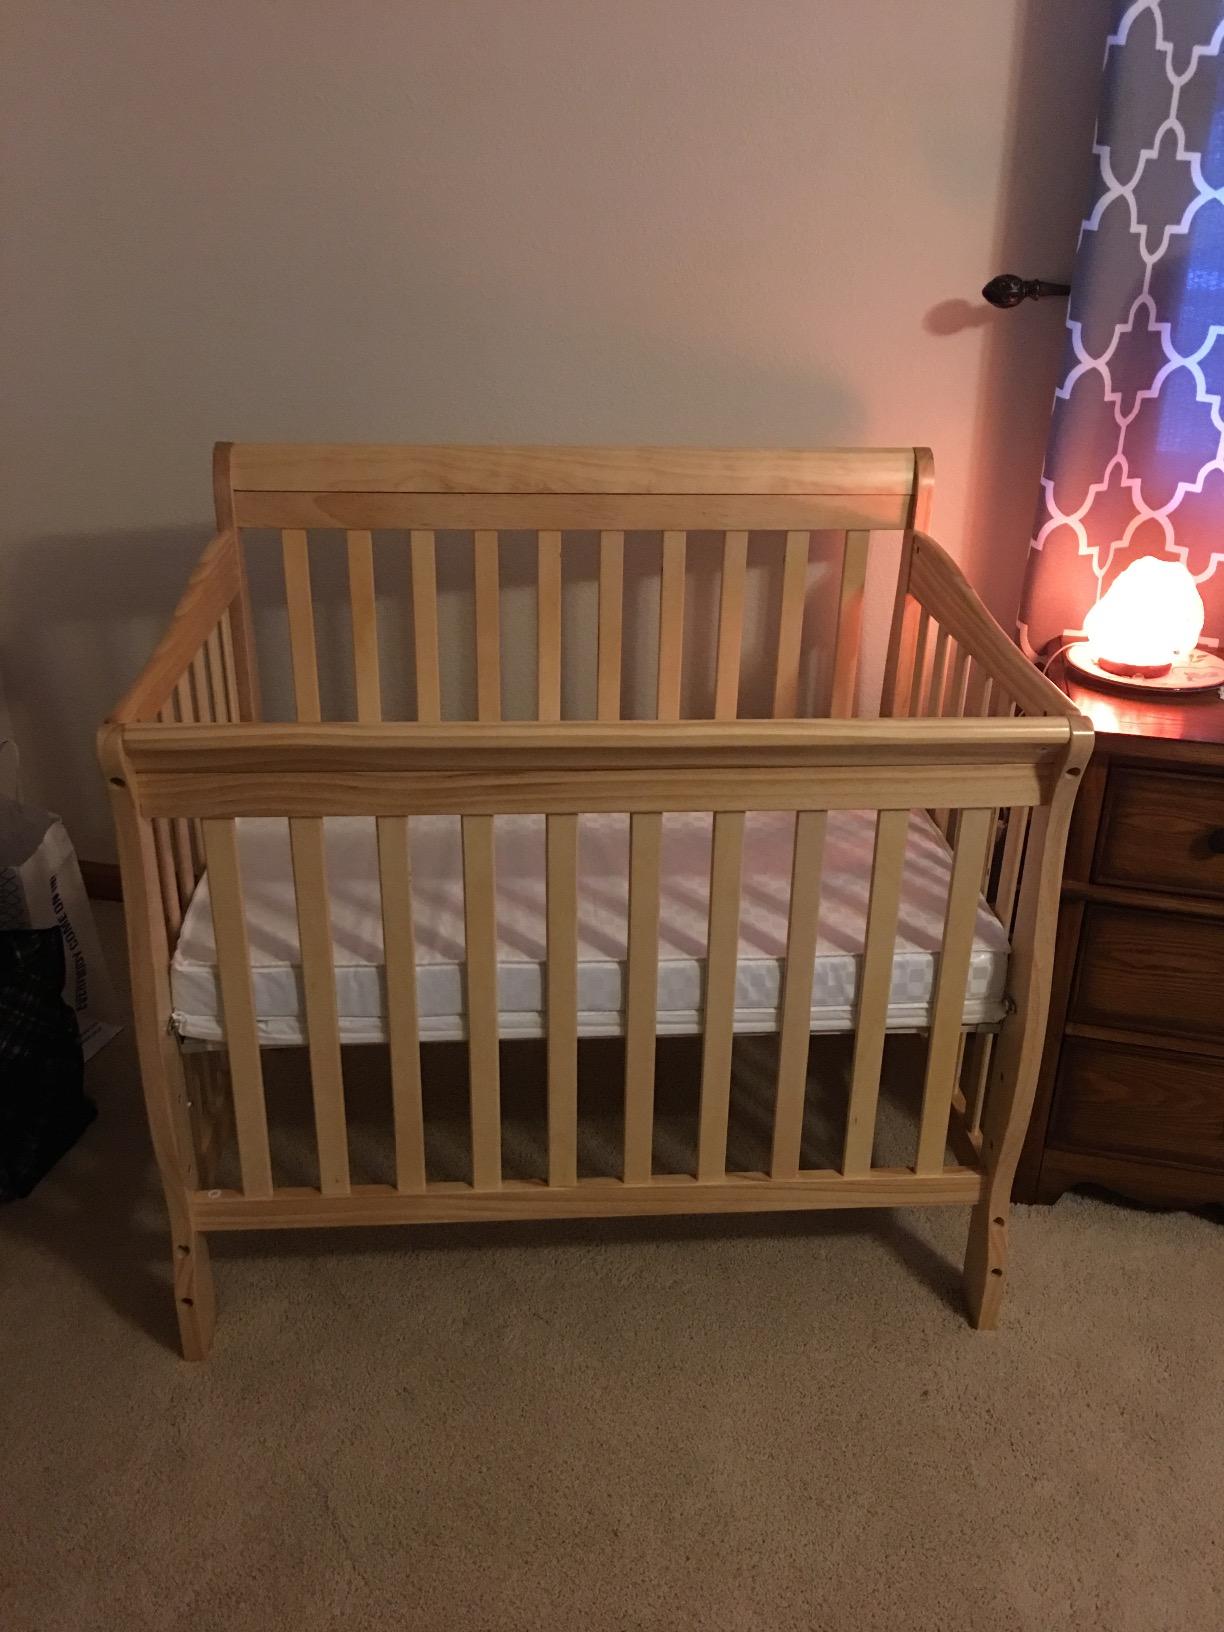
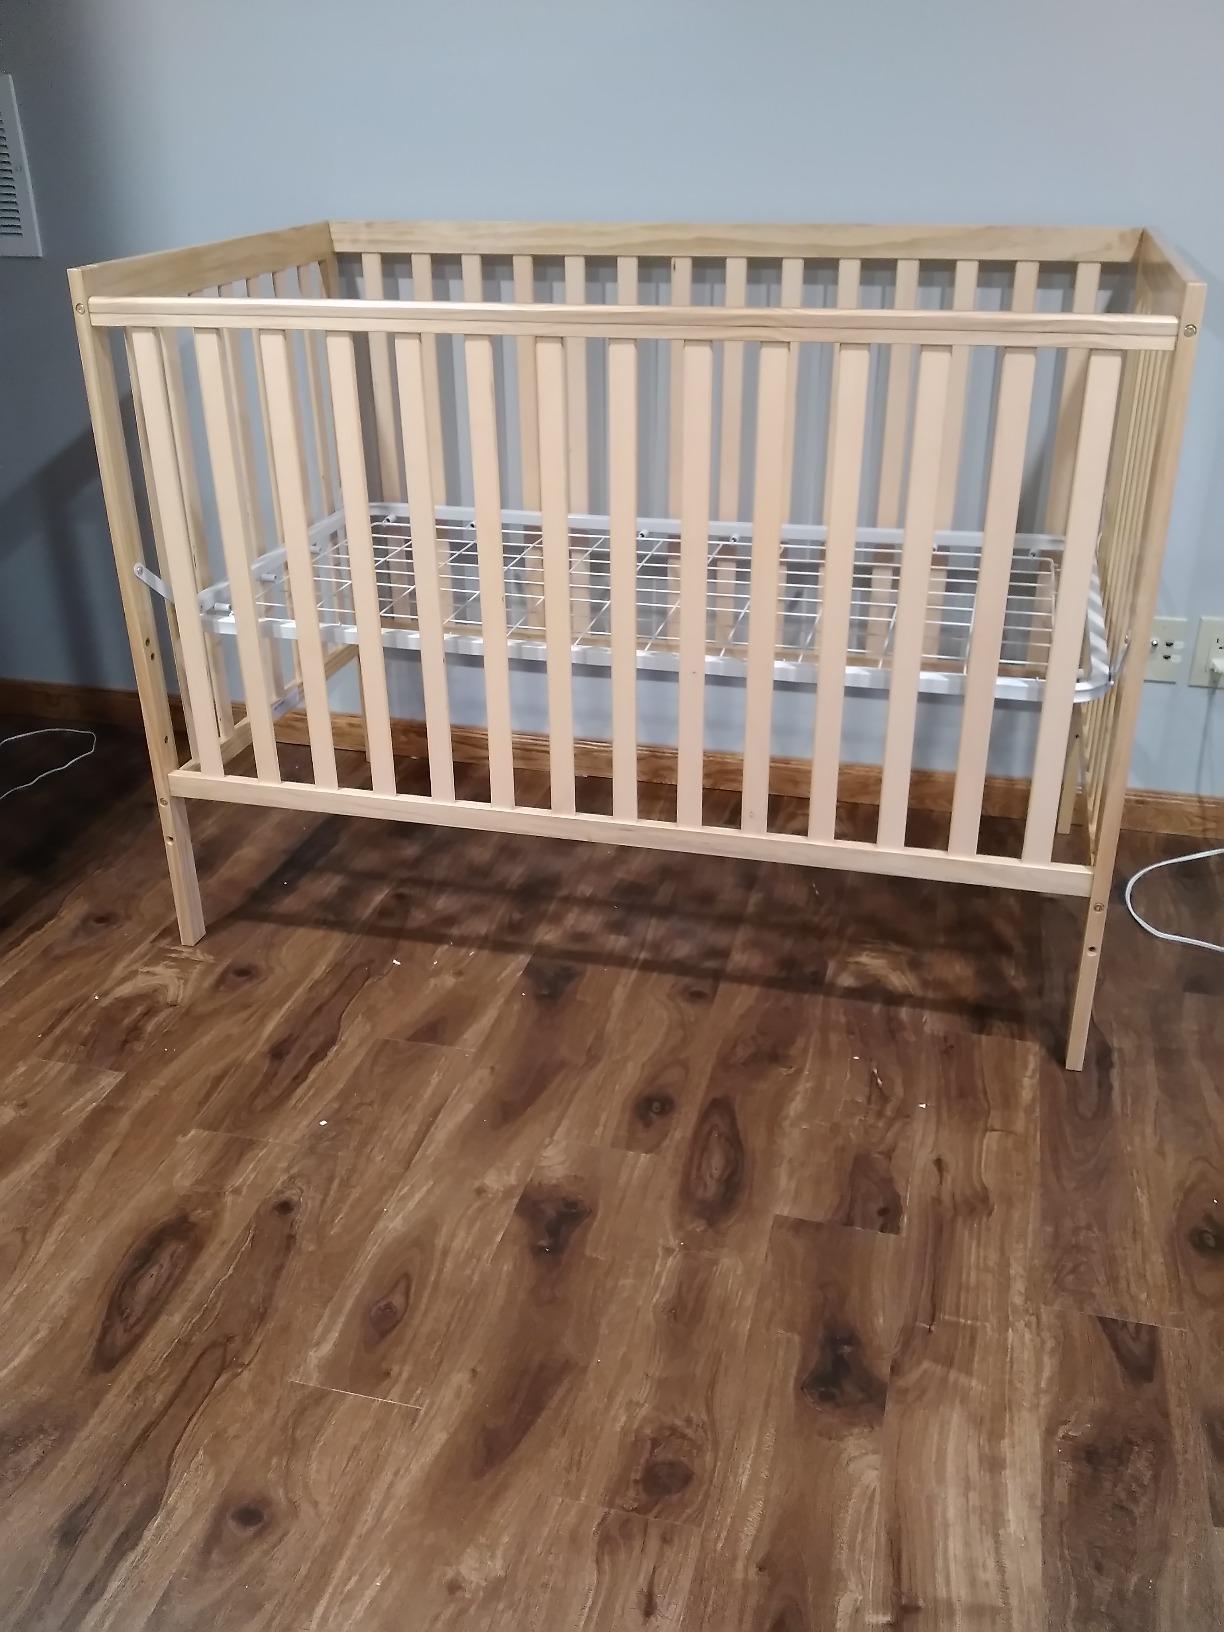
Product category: products_crib
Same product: no